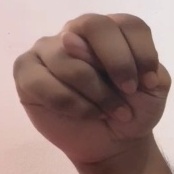
ASL sign: N